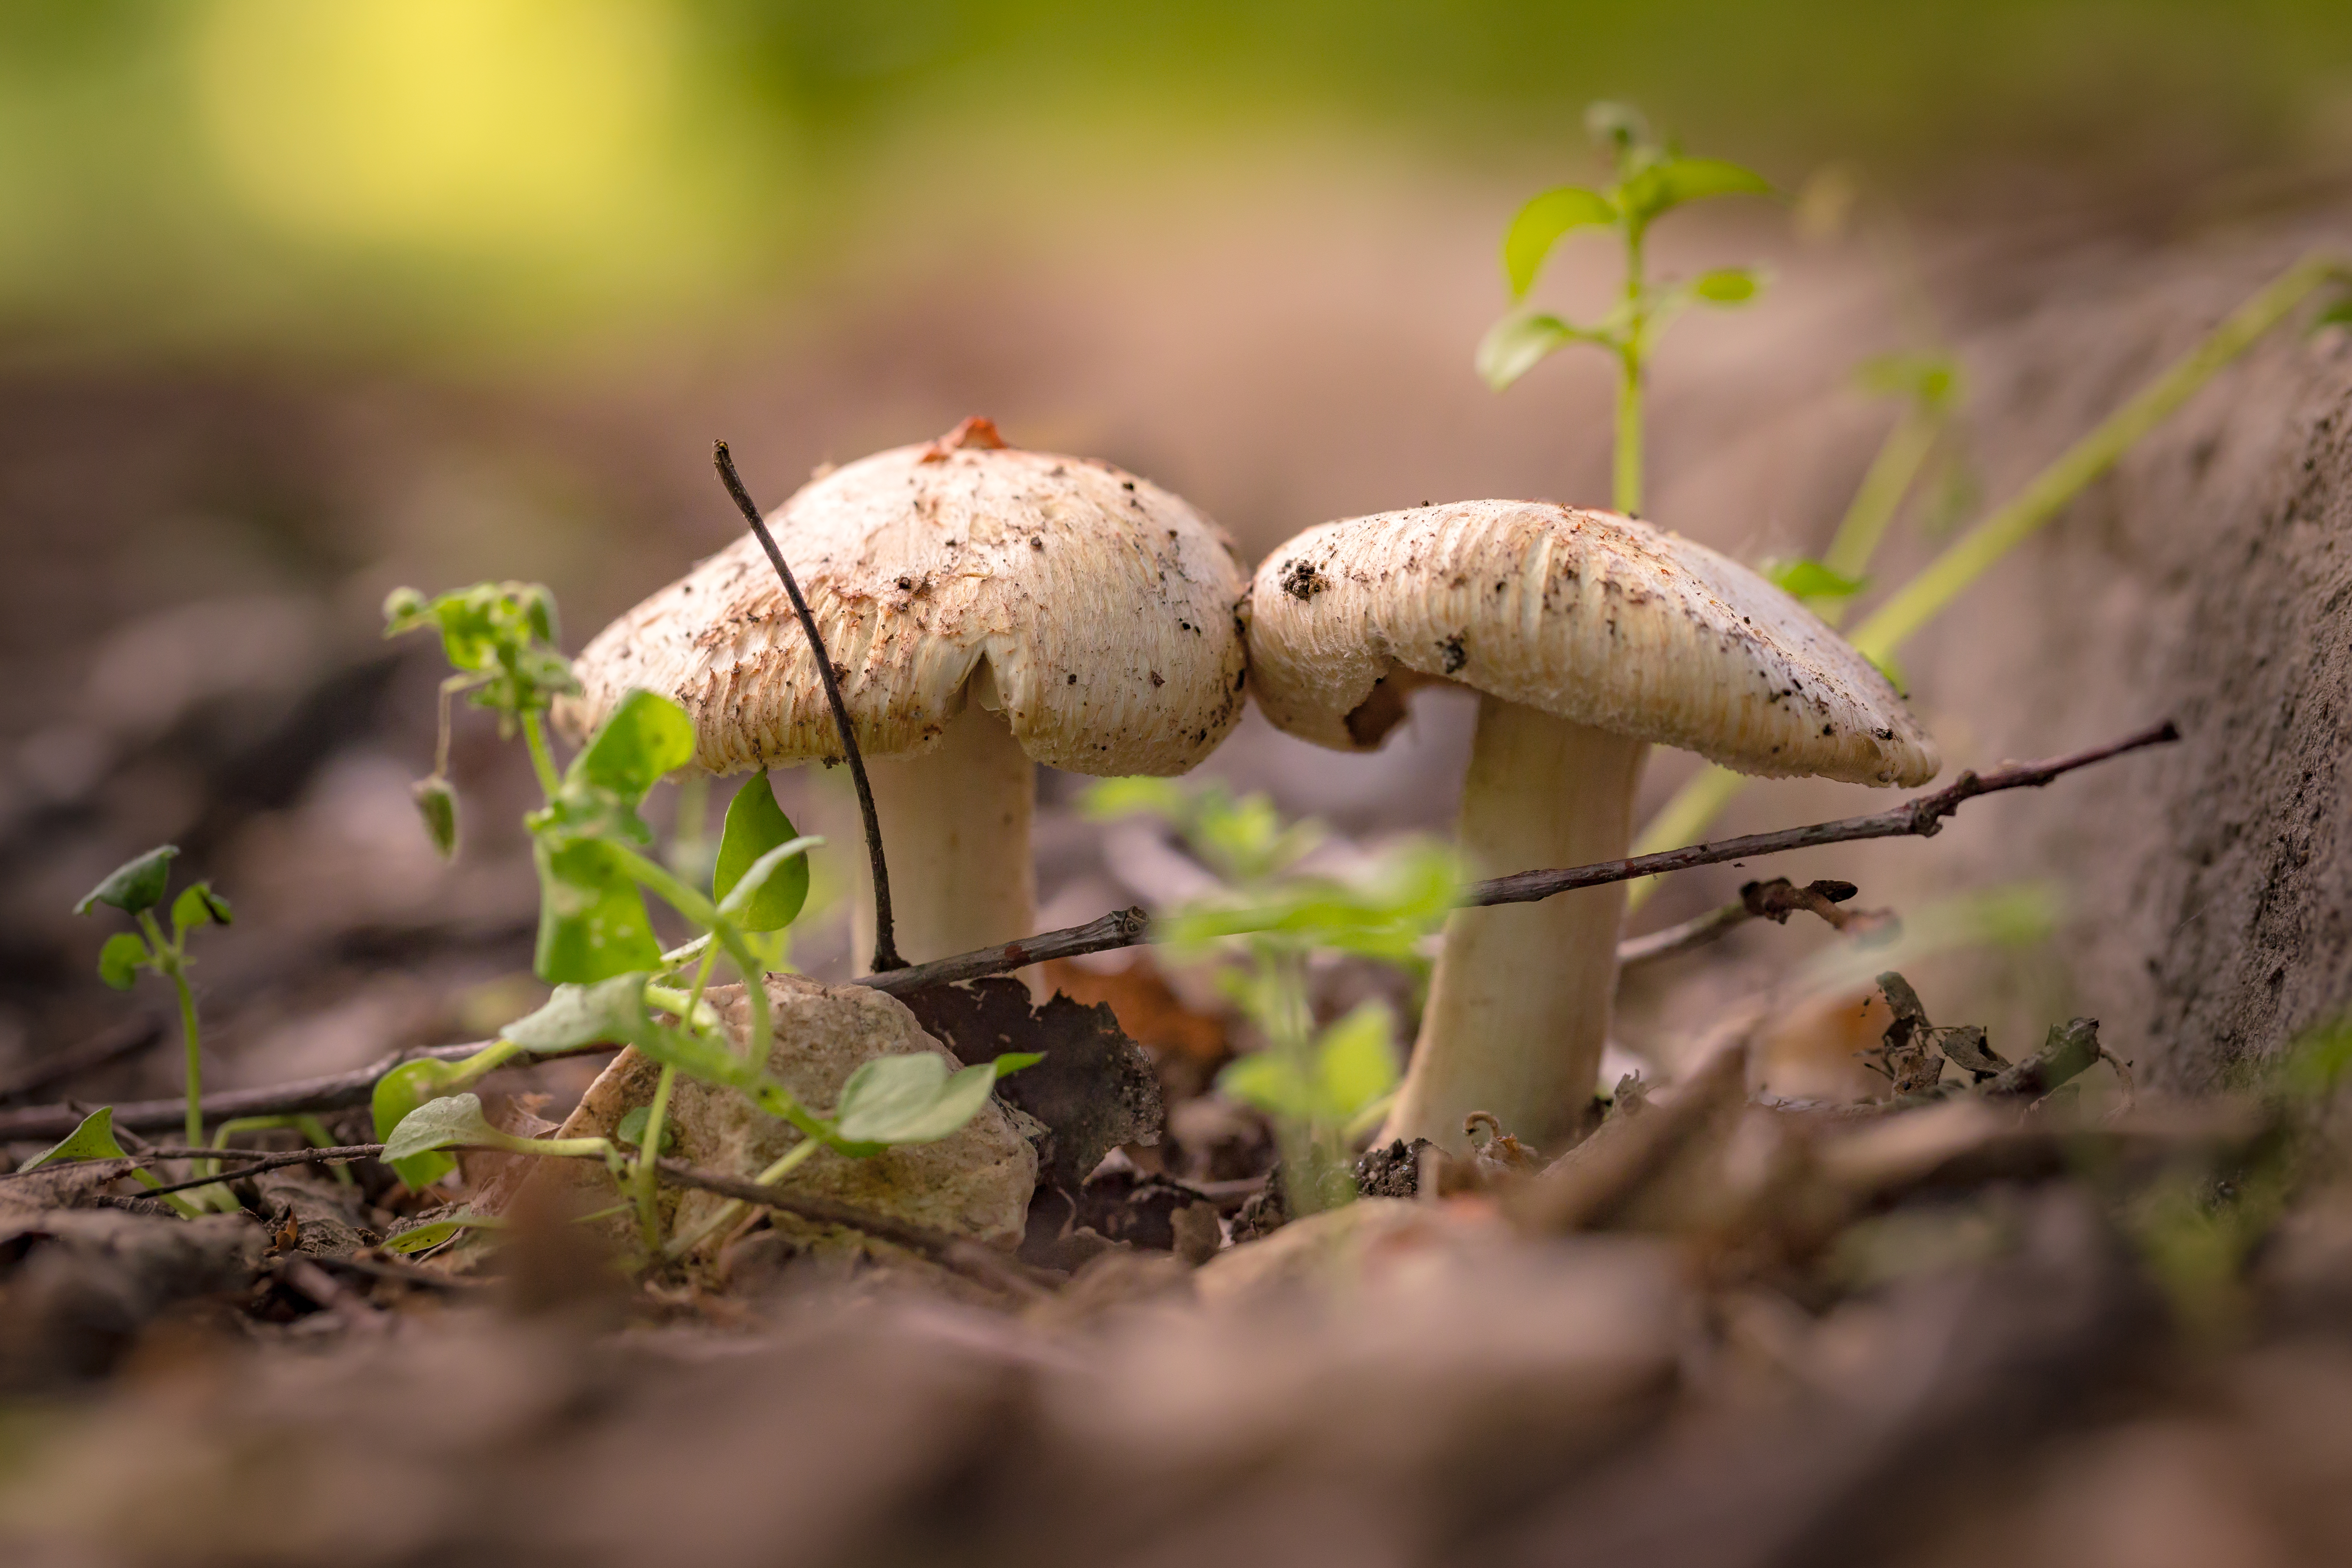
nature, forest, branch, ground, leaf, flower, wildlife, macro, autumn, soil, botany, mushroom, flora, fauna, close up, outdoors, fungus, fungi, mushrooms, toadstools, woodland, habitat, agaricus, macro photography, edible mushroom, natural environment, agaricomycetes, agaricaceae